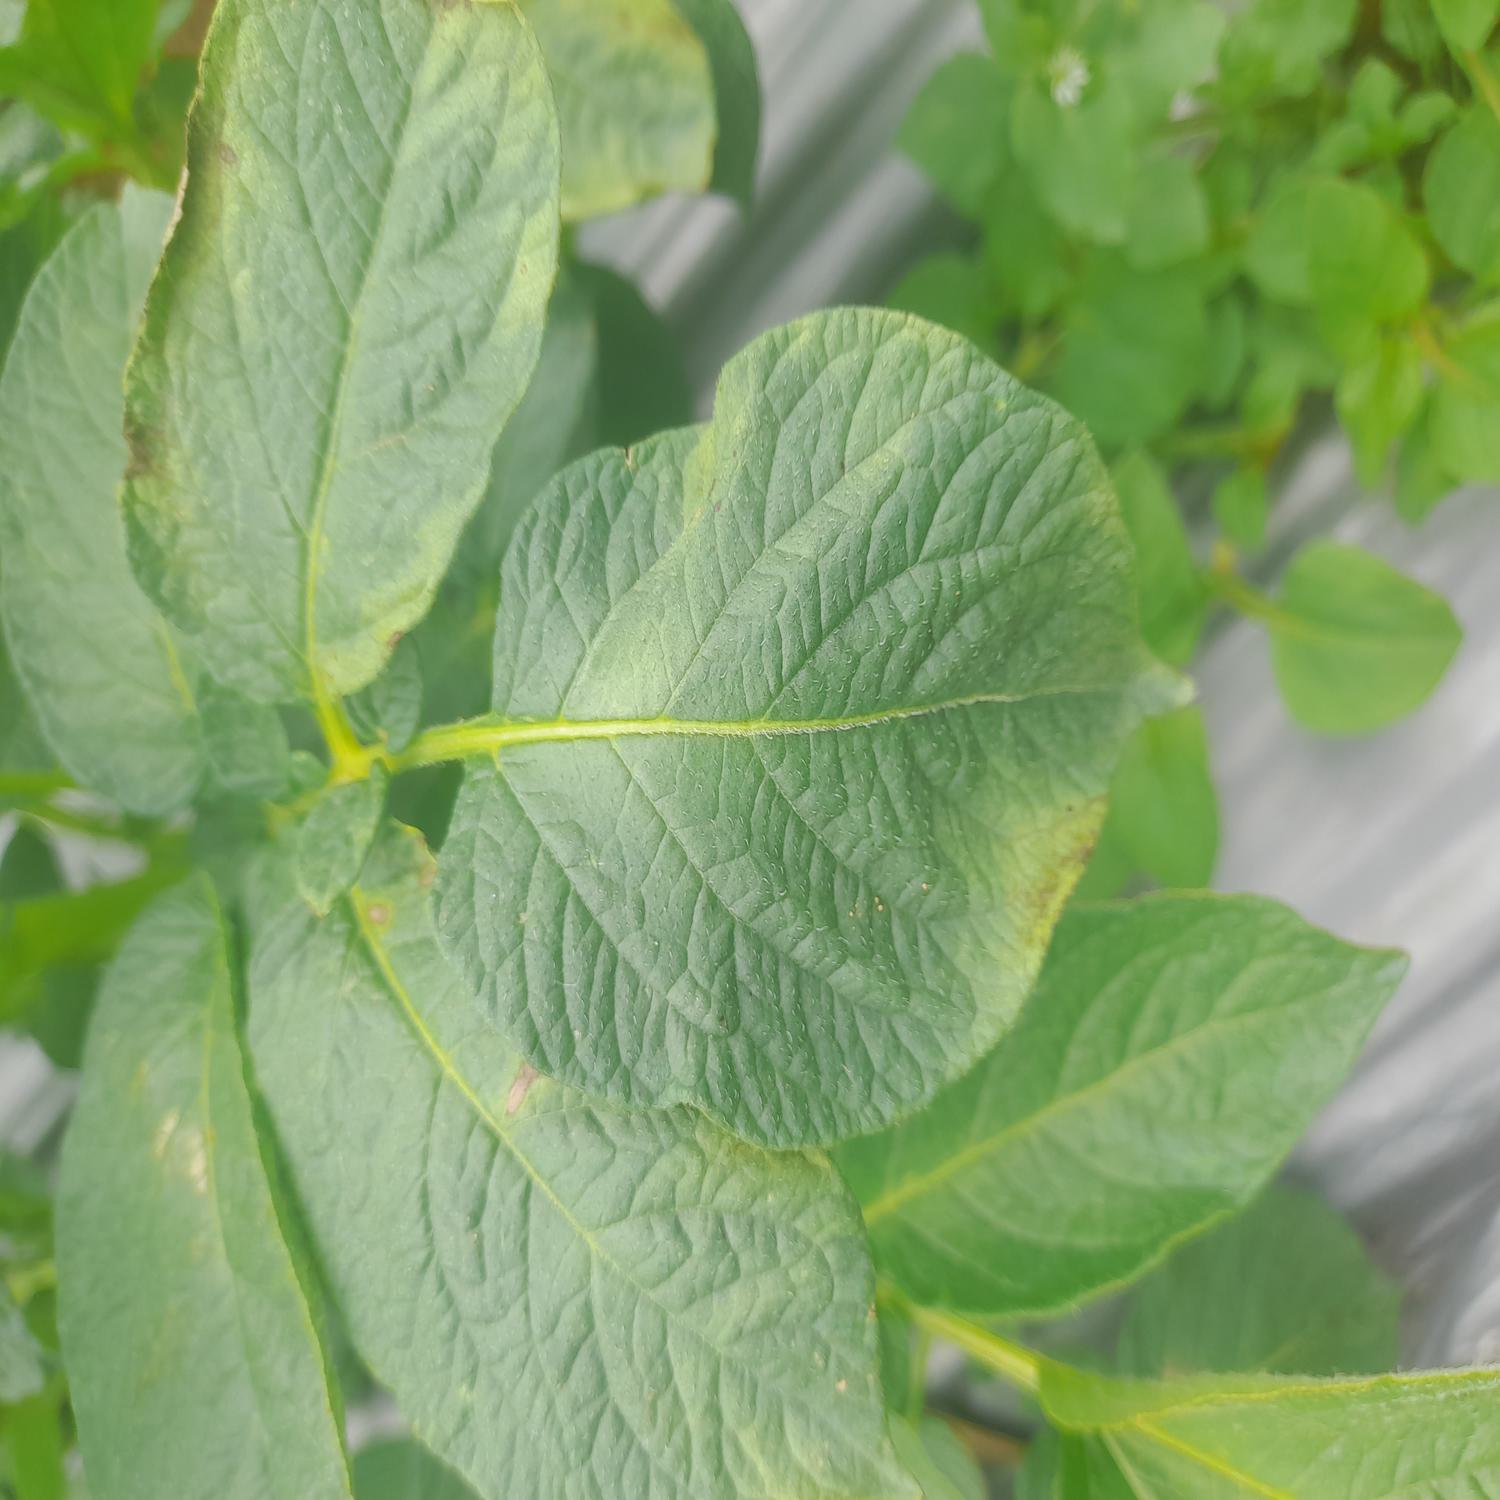
Label: Virus